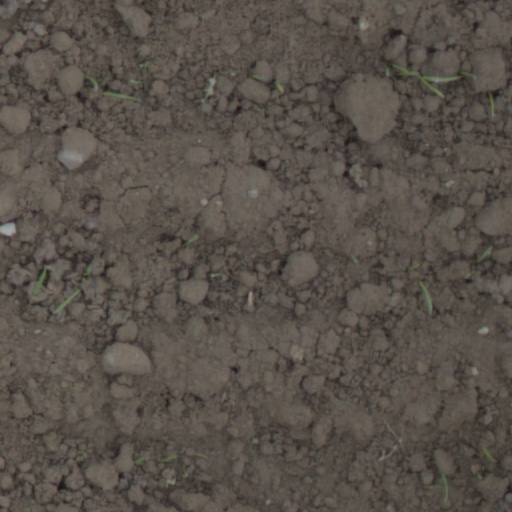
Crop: wheat